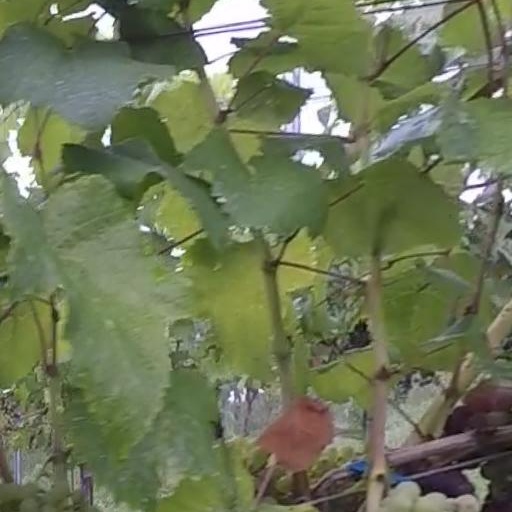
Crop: grape